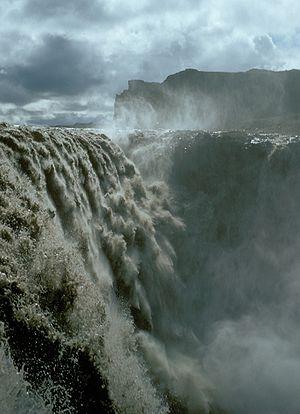
Dettifoss, une cascade Islandaise. Image prise le 31 Juillet 1972 par Roger McLassus. Une version éditée fut élue ""Image de qualité"" sur le Wikipedia anglophone le 11 Décembre 2005."
Le tourisme en Islande représente un secteur important de l'économie avec presque 1 million de visiteurs étrangers en 2014, soit le triple de la population du pays. En 2008, l'activité touristique représentait 14 % des revenus du pays et 5,2 % des emplois.